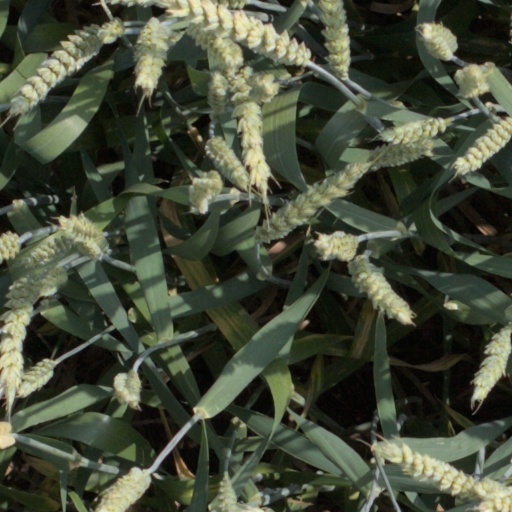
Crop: wheat